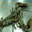
Label: lobster